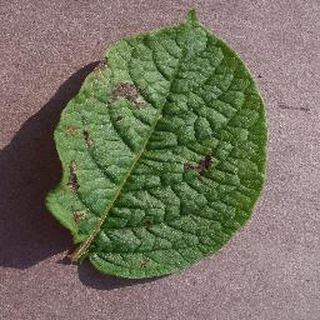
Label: potato_late_blight